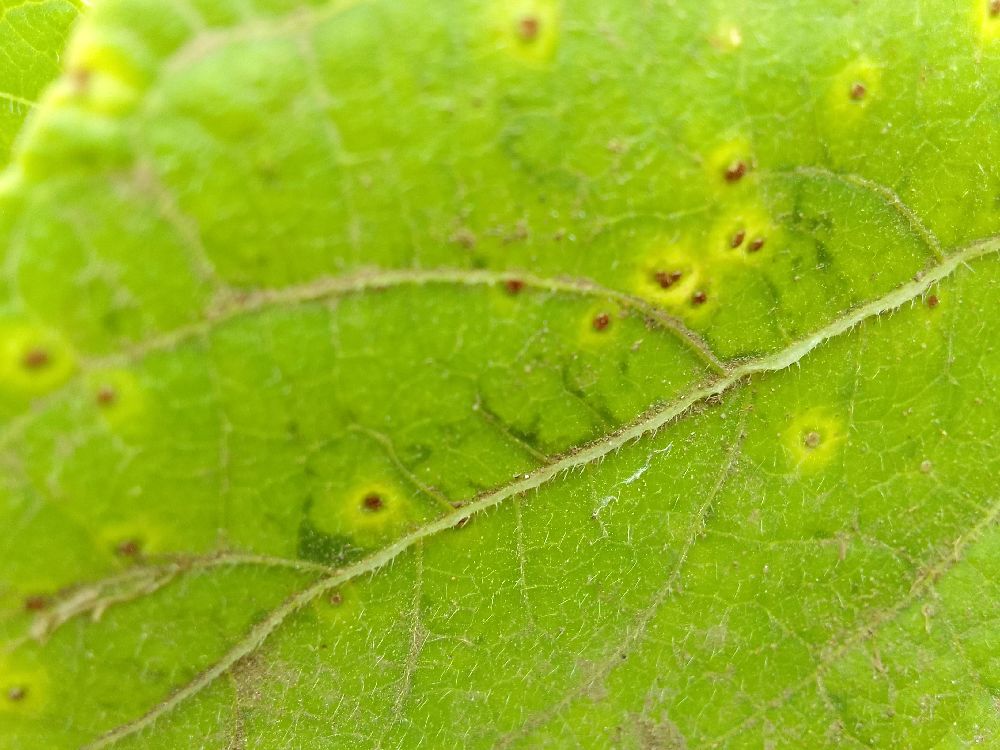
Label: rust